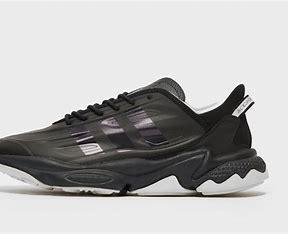
Brand: Adidas
Model: Ozweego